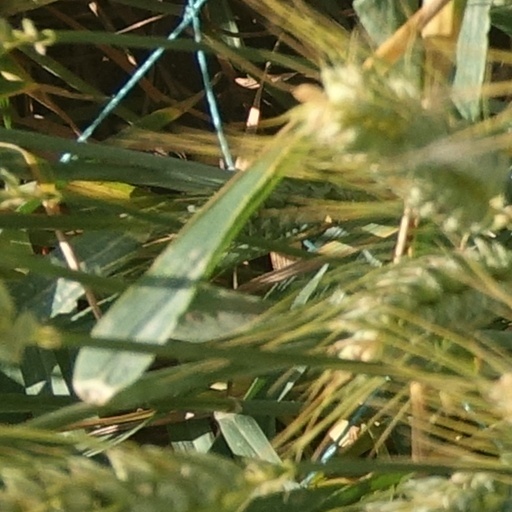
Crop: wheat